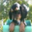
Label: dog